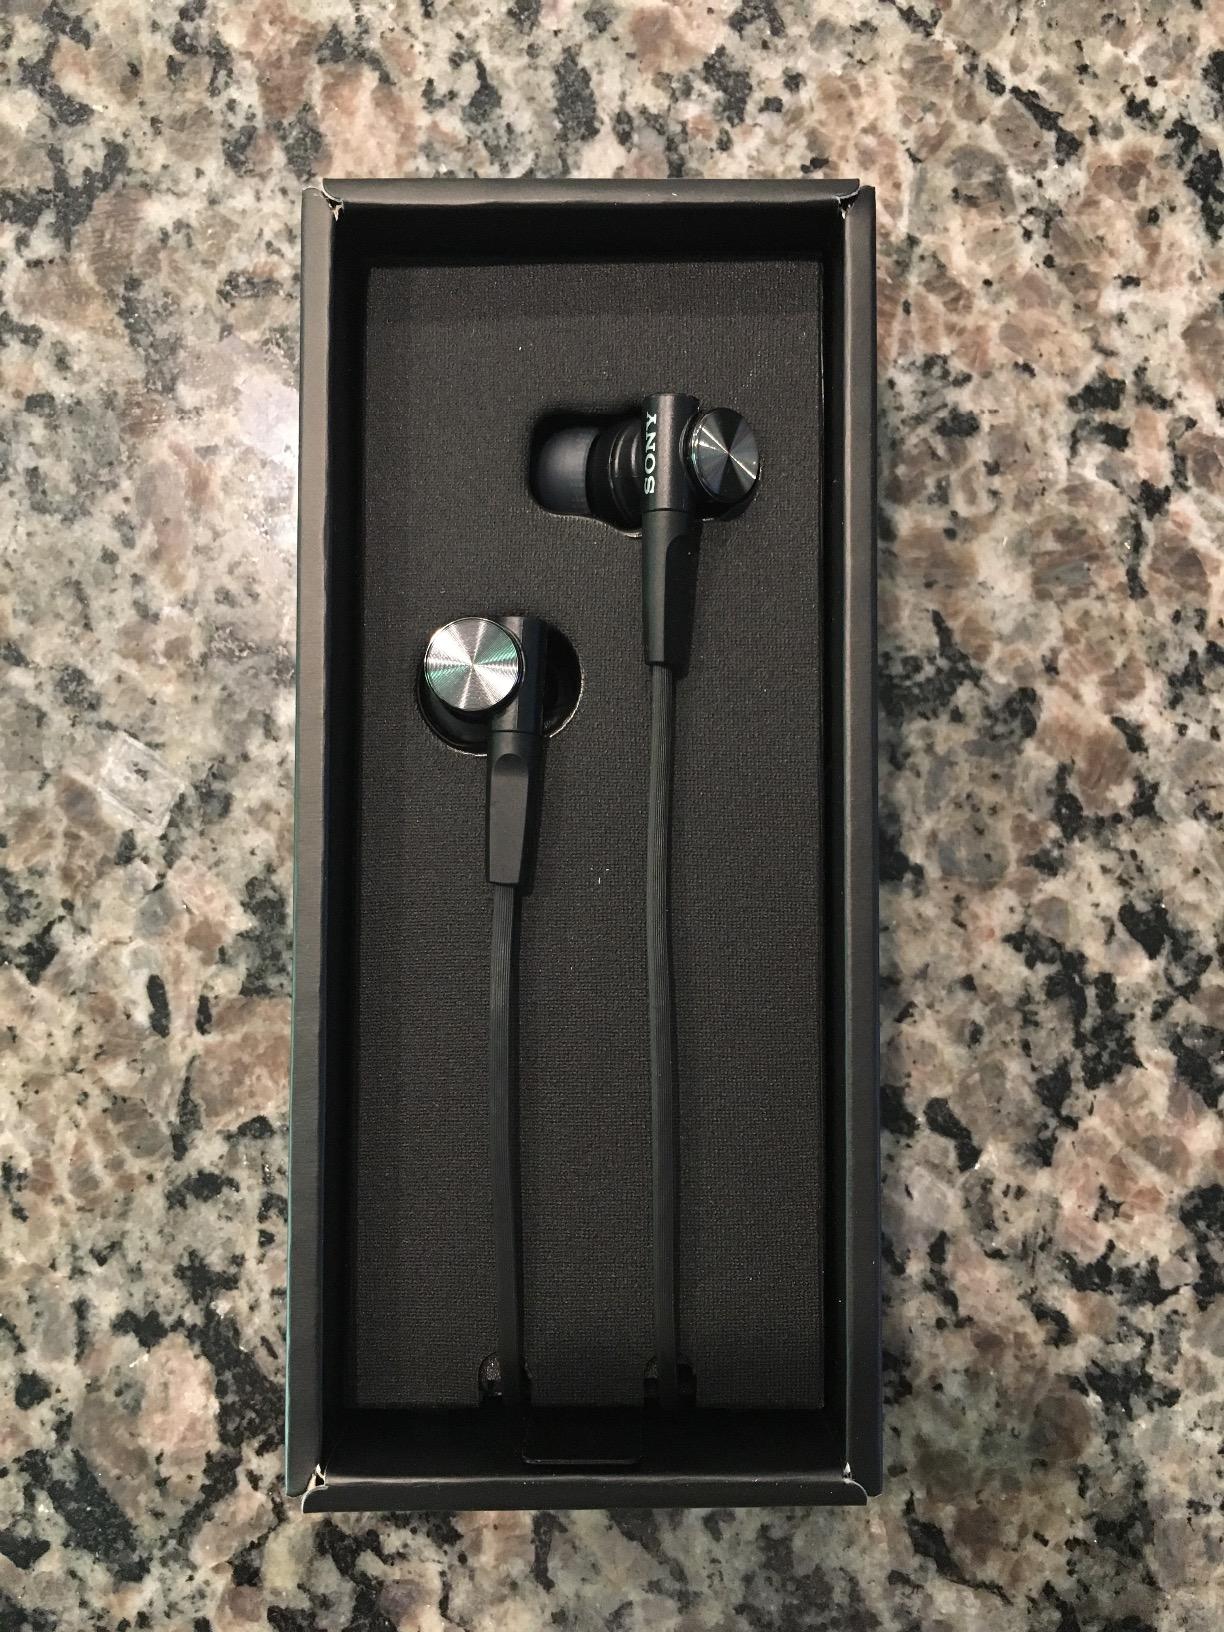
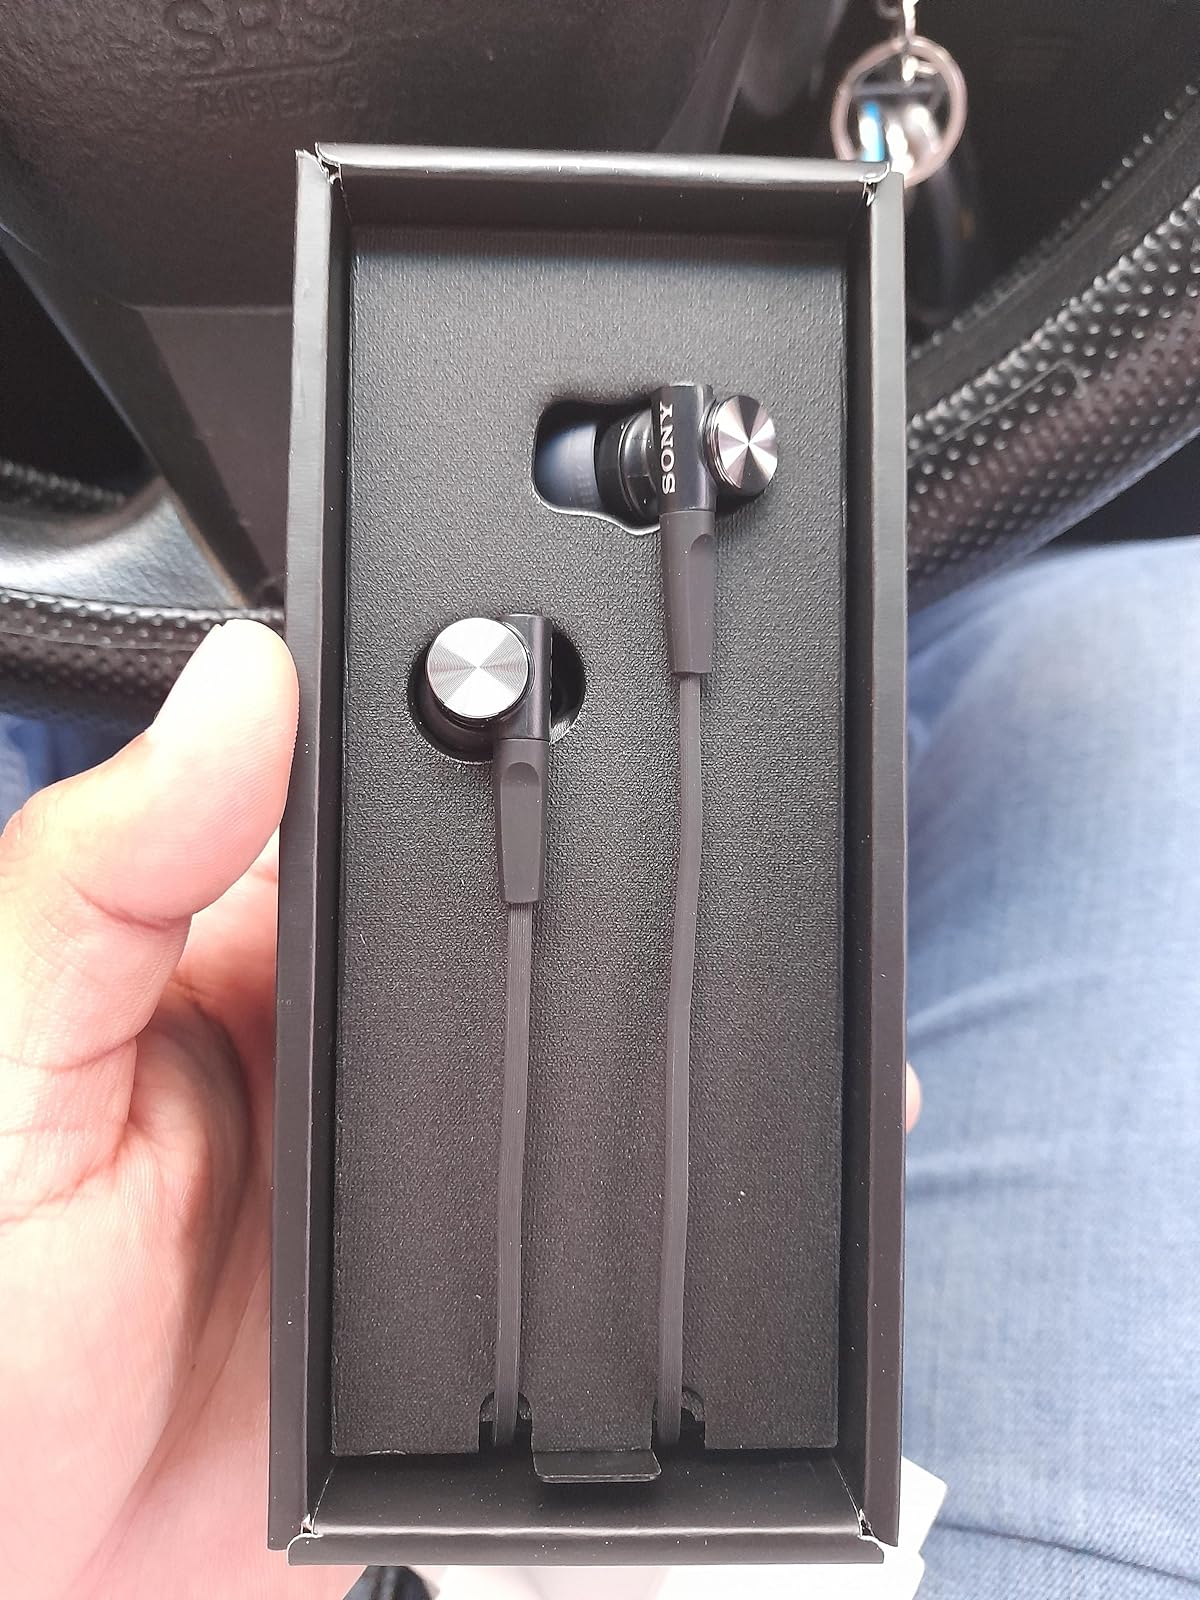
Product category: headphones
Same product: yes